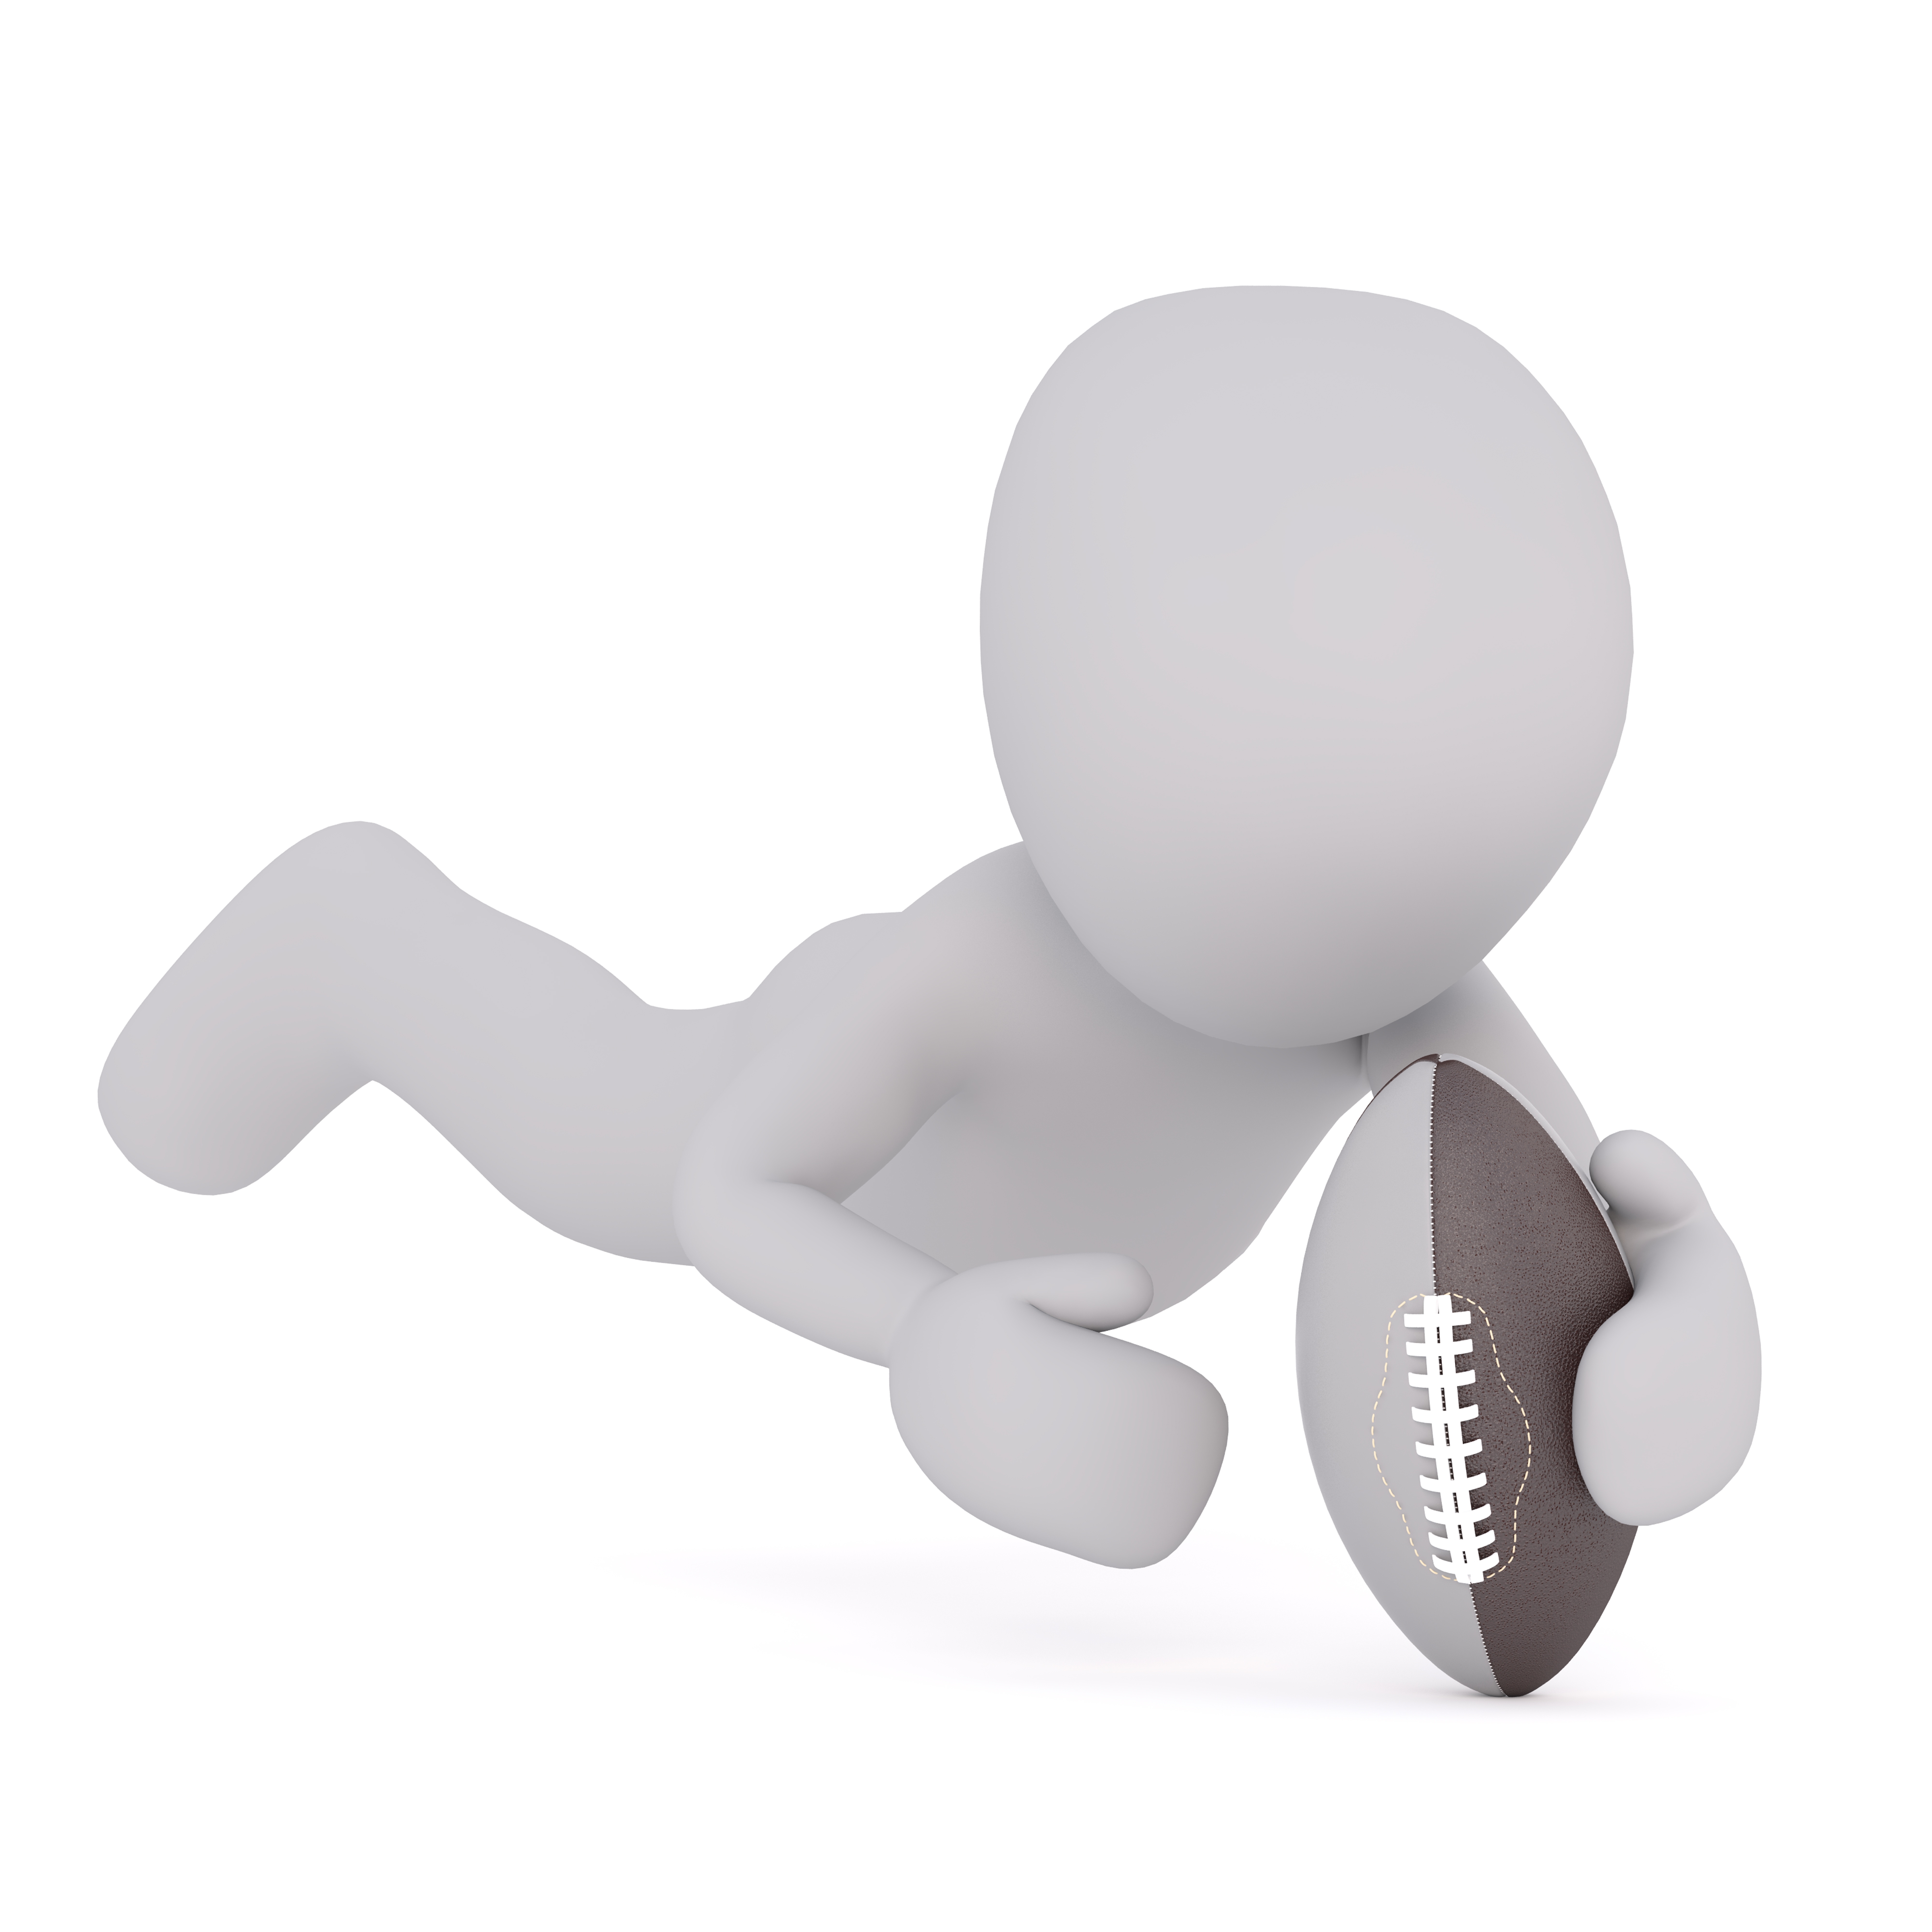
hand, white, baseball, sport, isolated, model, finger, usa, lighting, start, product, illustration, 3d, organ, males, cartoon, white male, 3d model, full body, free image, 3d man, 3d men